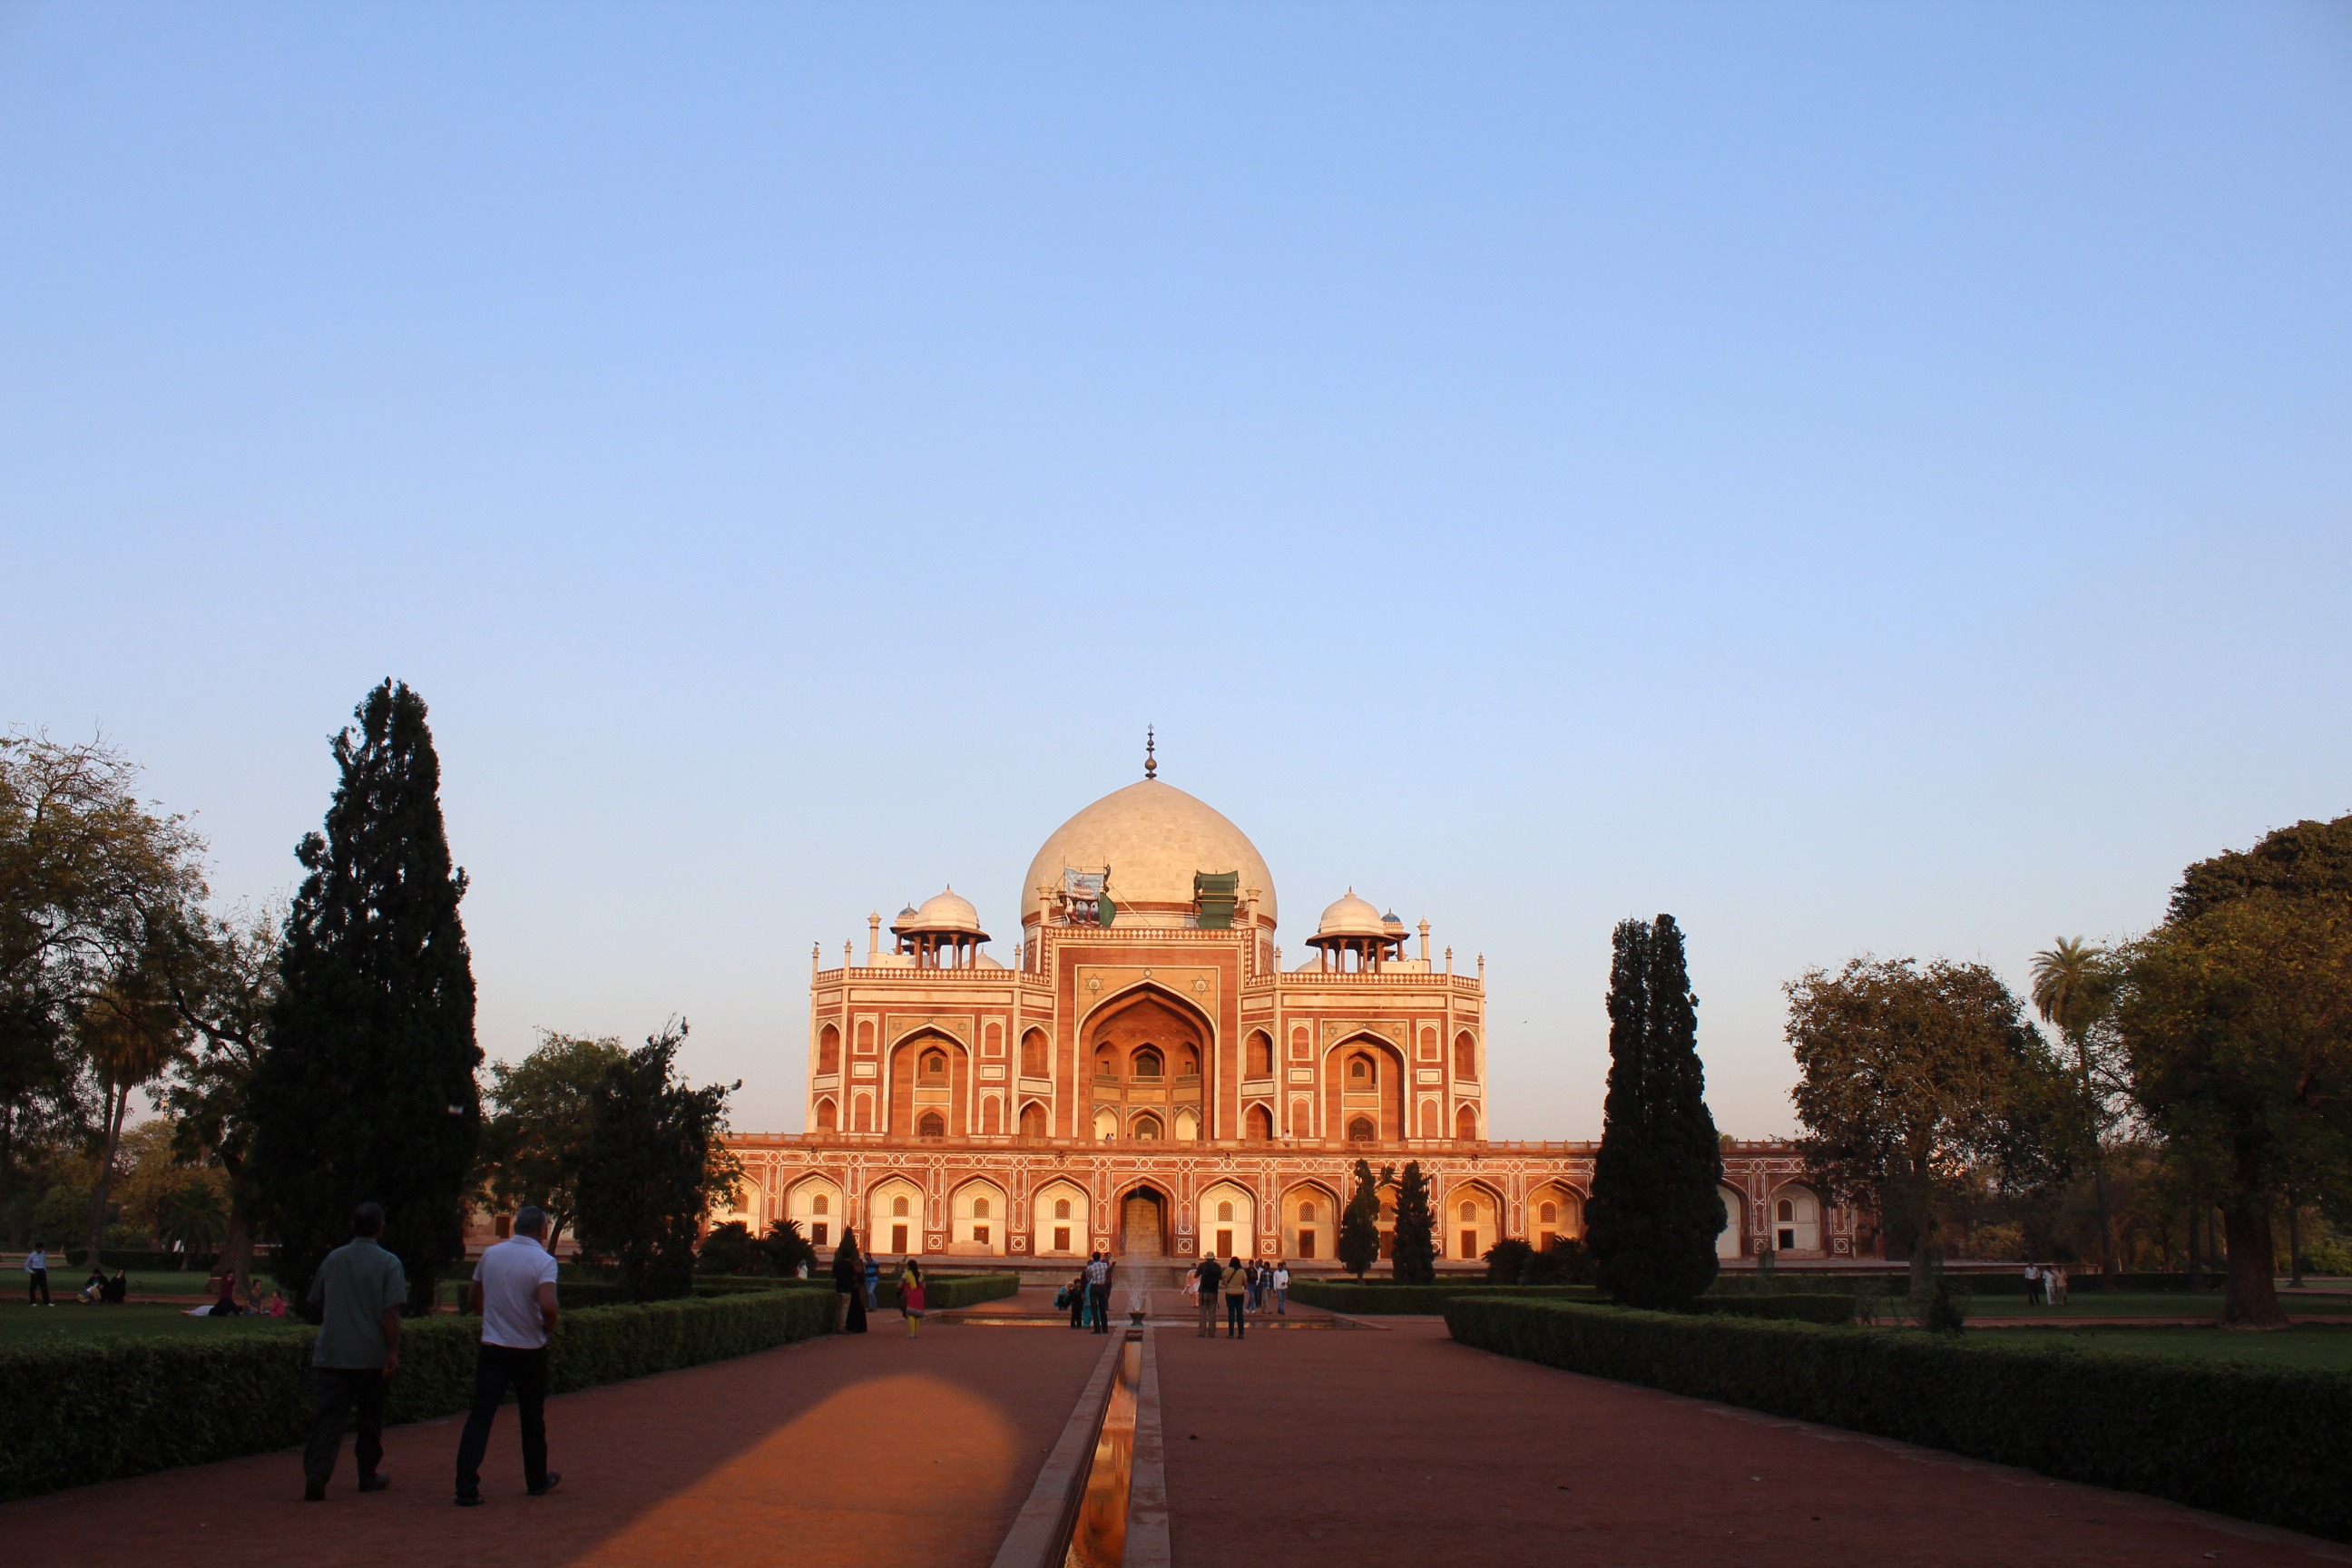
architecture, building, palace, old, stone, monument, plaza, ancient, landmark, place of worship, marble, islam, town square, heritage, tomb, estate, indian, delhi, mausoleum, mughal, humayun